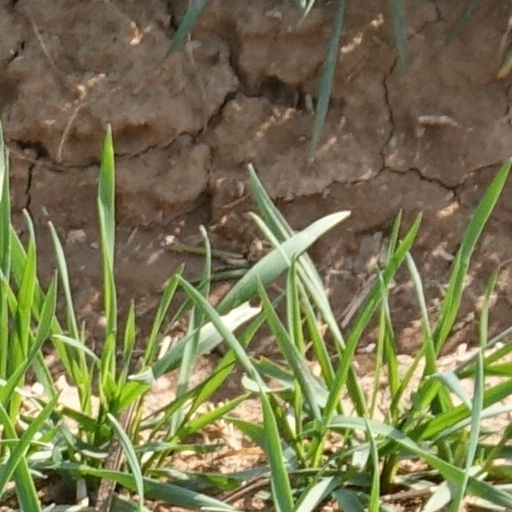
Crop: wheat